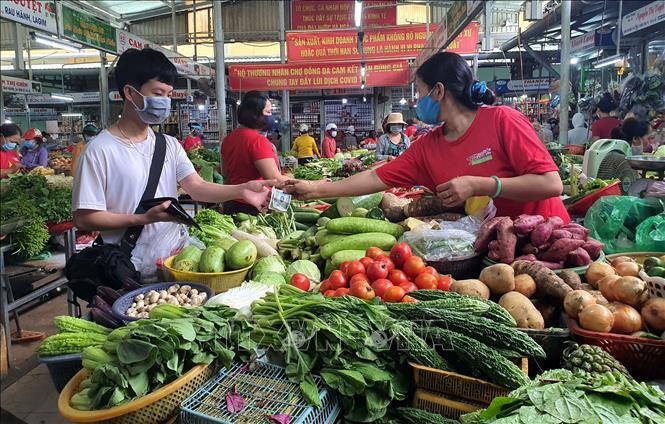
có một chàng trai cầm trên tay một cái ví đen ở trước một quầy hàng rau củ quả